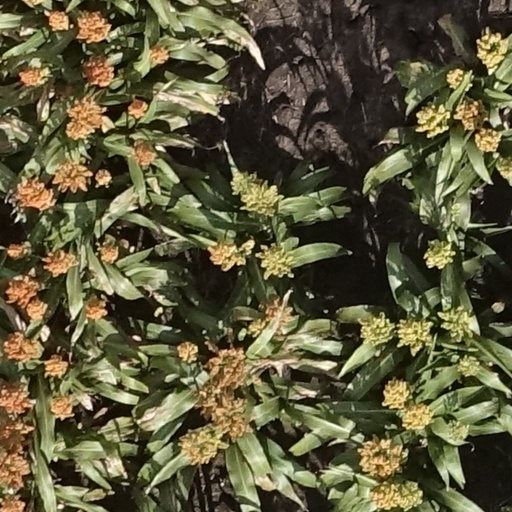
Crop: sorghum